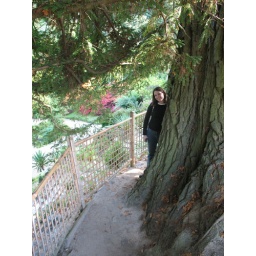
Me lookin' cute by a HUGE tree in the Japanese Garden.